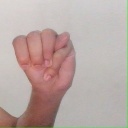
अक्षर: म